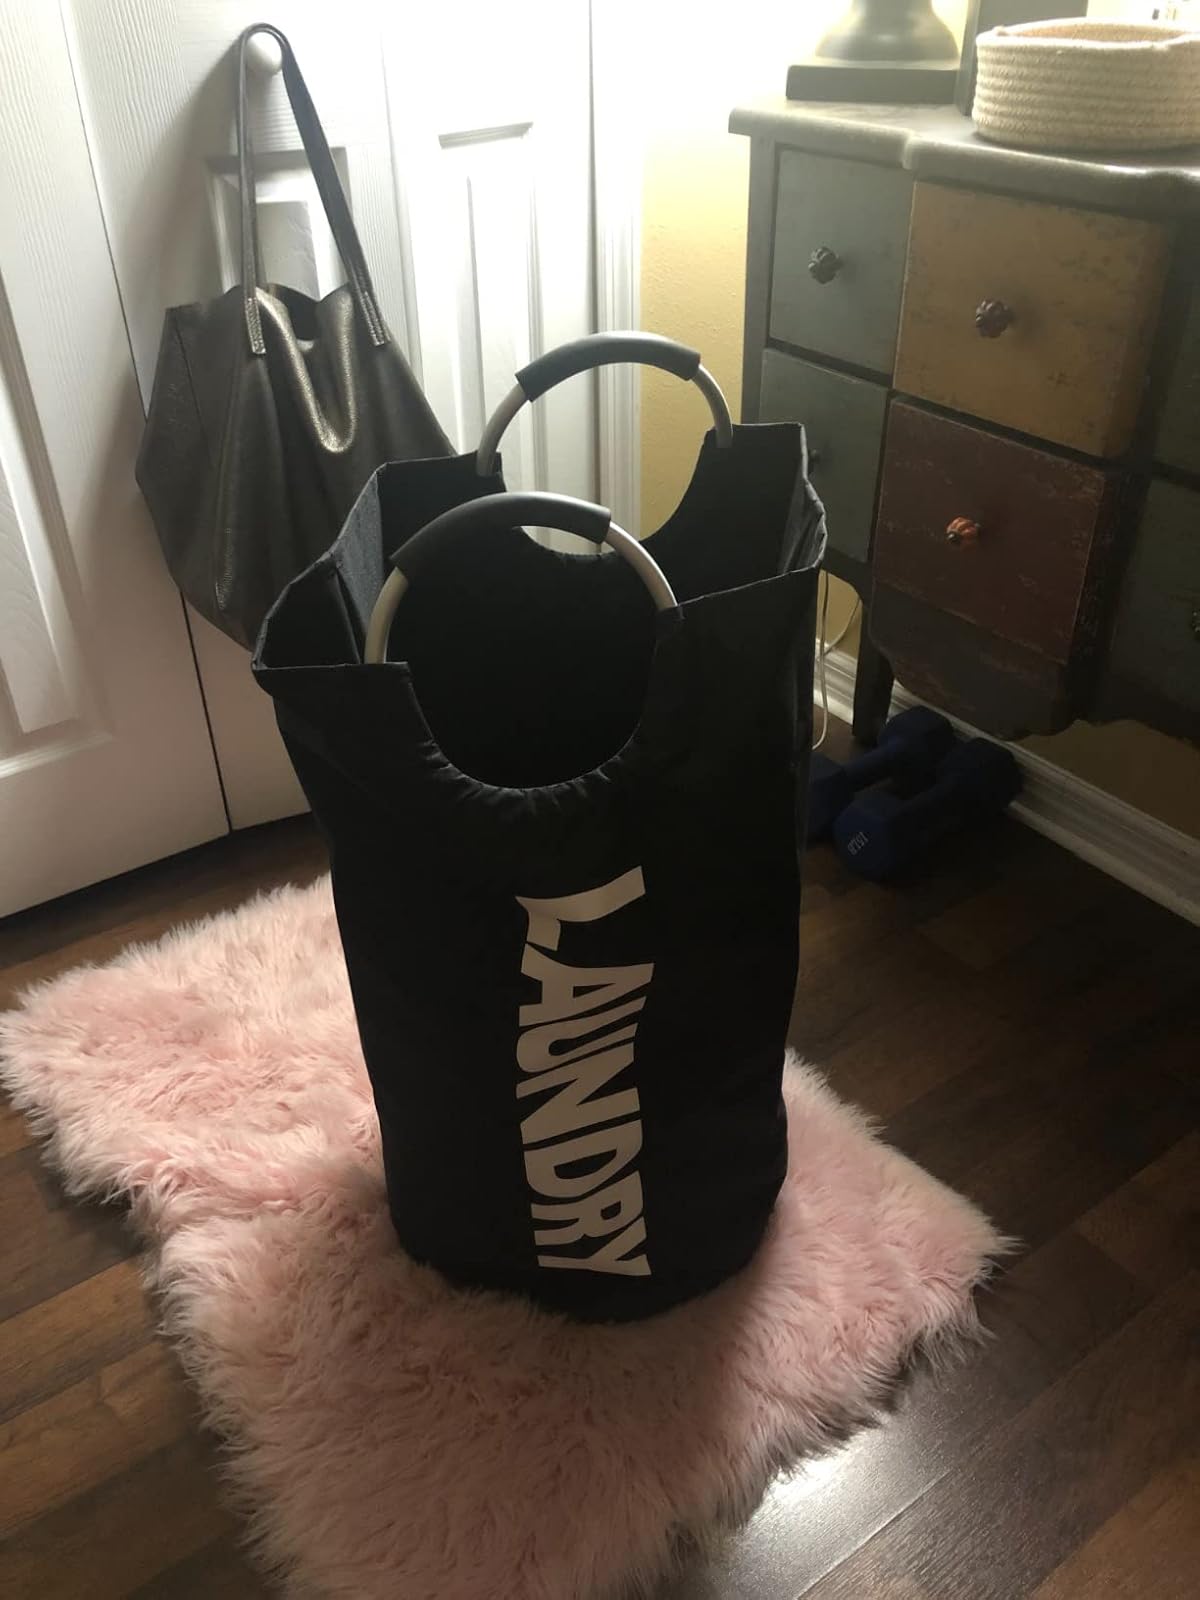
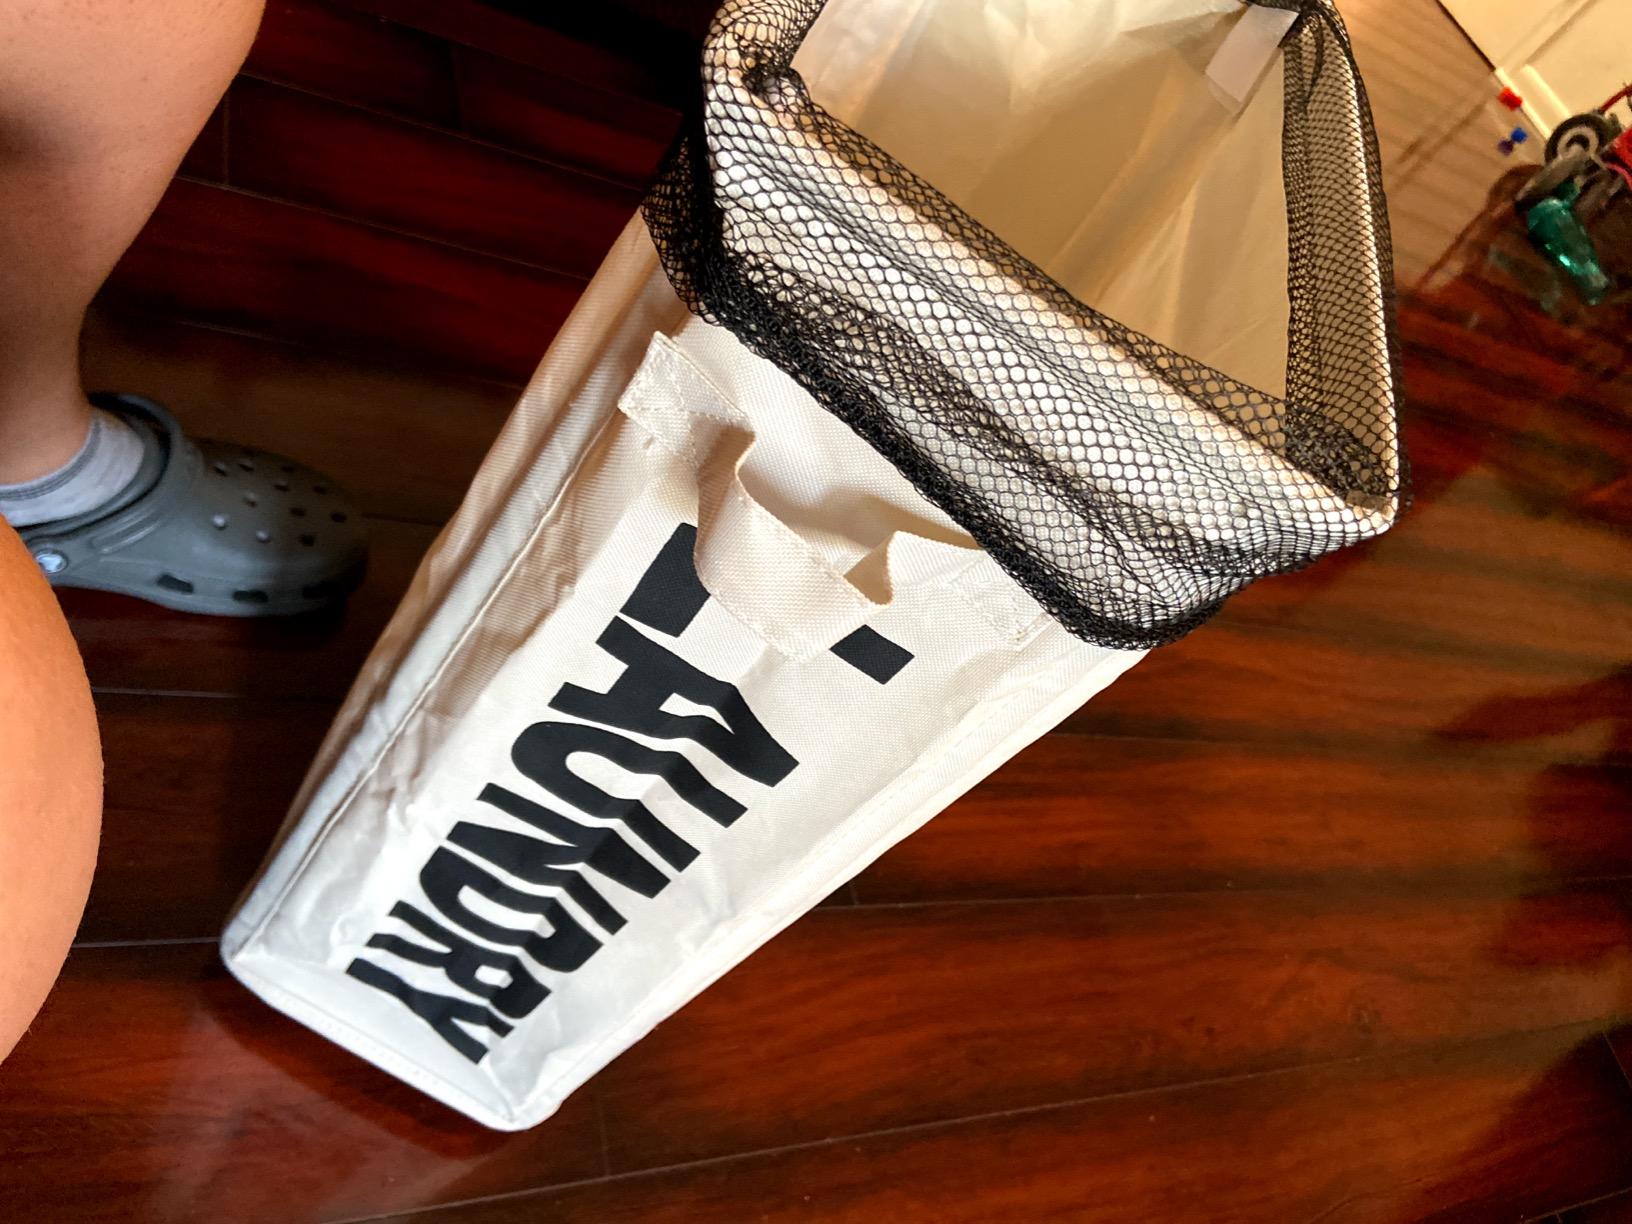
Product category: items_hamper
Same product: no